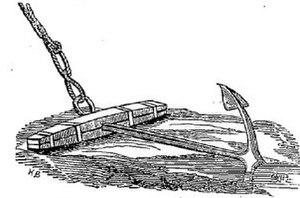
Illustration du dictionnaire français illustré du XIXe siècle montrant un ancre à jas crochant sur le fond
Une ancre est un objet embarqué, souvent lourd, souvent en métal et destiné à stabiliser des bateaux à un endroit spécifique sur les fonds rocheux, vaseux ou sableux. Il y a deux catégories d’ancrages, les ancrages provisoires et les ancrages permanents. Un ancrage permanent ne peut être déplacé par le navire qui s'y ancre. L'ancrage provisoire est permis par l'ancre stockée à bord et remontée lorsque le navire quitte son mouillage.